PlWordNet

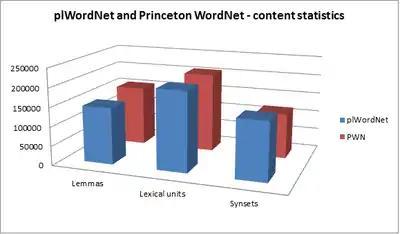
Data retrieved 2014-05-30

Currently, plWordNet contains 195k lemmas, 295k lexical units and 228k synsets. It has already outgrown Princeton WordNet with respect to the number of lexical units.